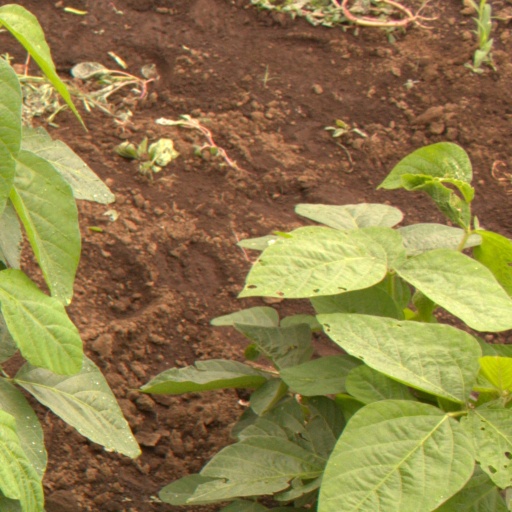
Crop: soybean